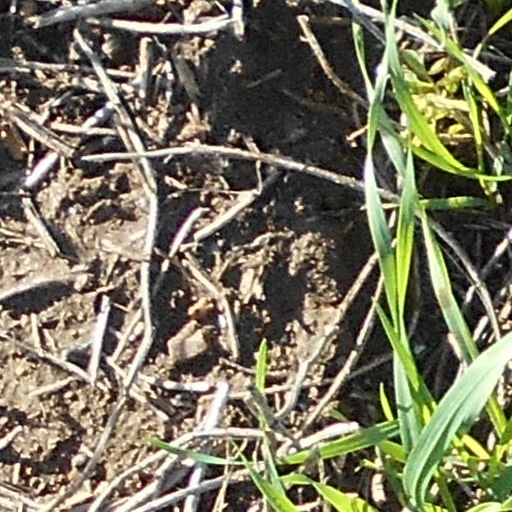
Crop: wheat